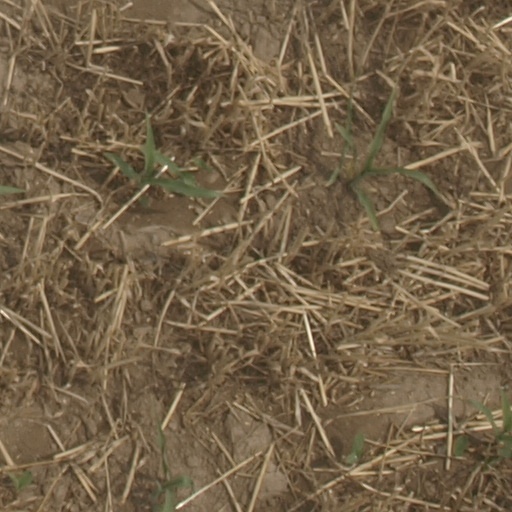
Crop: maize; corn